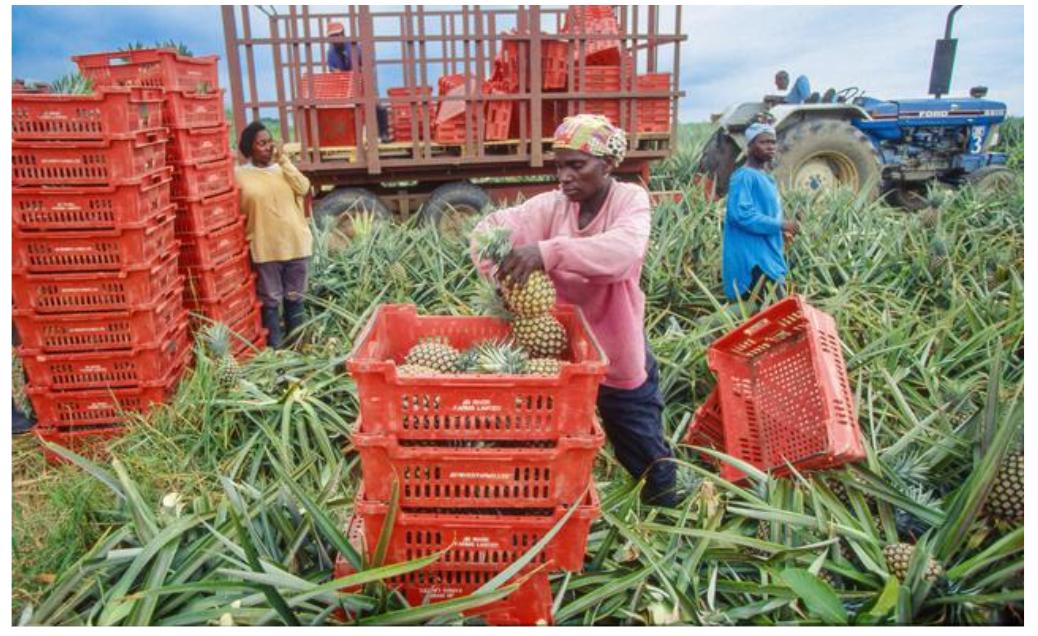
Mazao ya biashara yaliyokoma vizuri tayari shambani, tayari kwa kuvunwa na wakulima wa mazao hayo, ili kuifadhiwa vizuri katika matenga madogo na kusafirishwa kupelekwa kwenye masoko mbalimbali, kwa ajili ya kuuzwa kwa bei elekezi ya zao la nanasi.